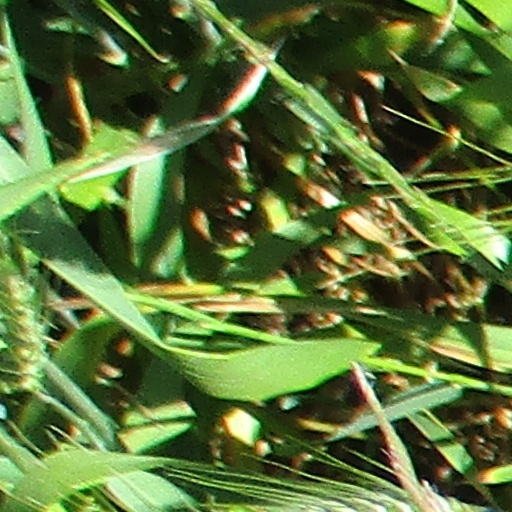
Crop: wheat